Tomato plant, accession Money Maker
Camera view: vertical (180 deg); turntable rotation: 150 degrees
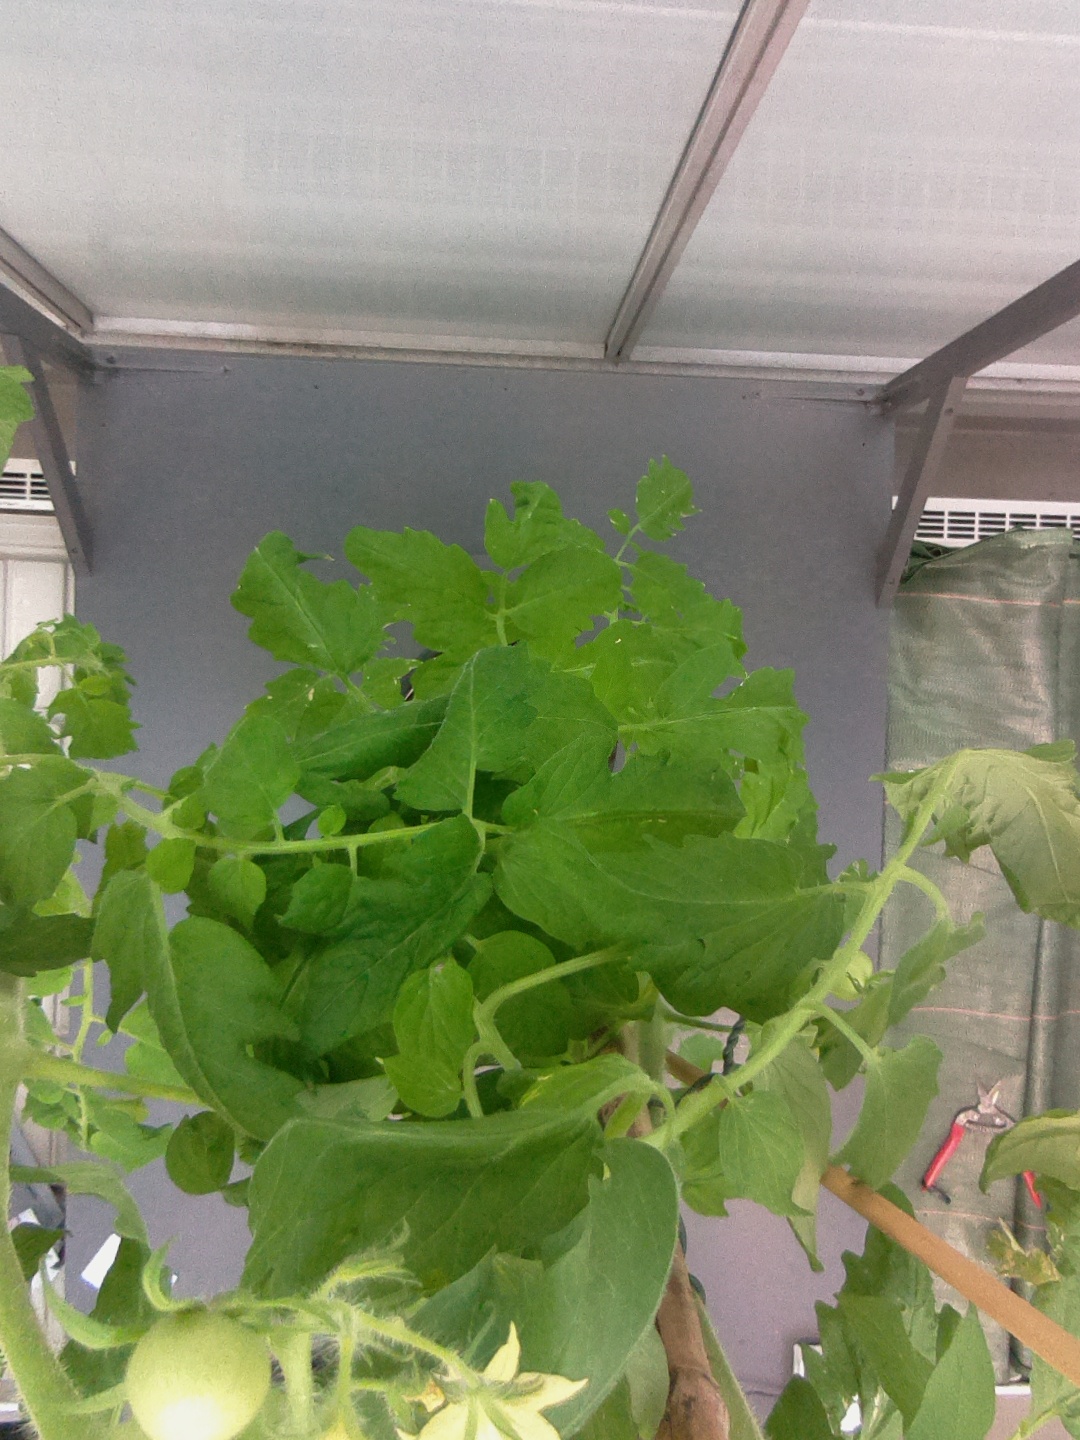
BBCH growth stage 71: 10%-20% of final fruit size